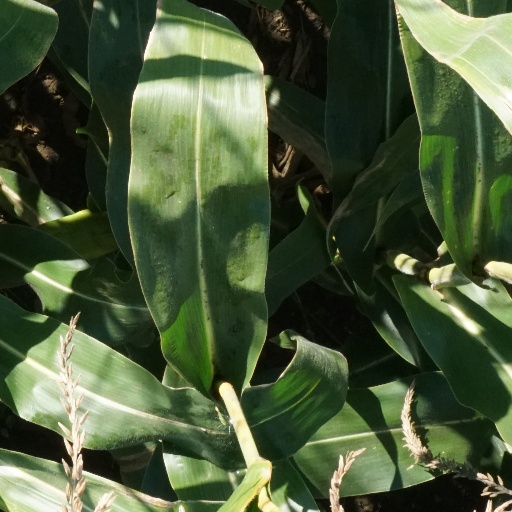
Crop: maize; corn